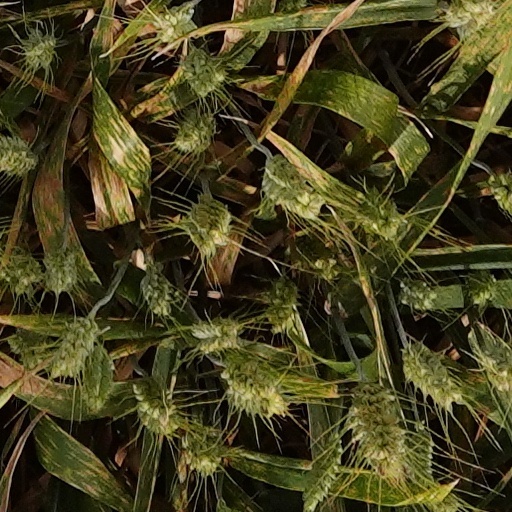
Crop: wheat